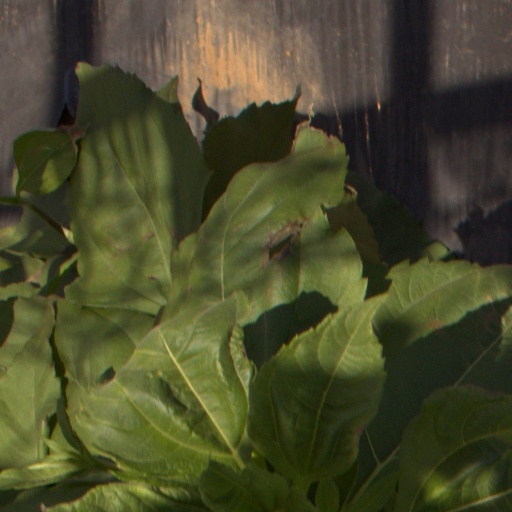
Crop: Jerusalem artichoke